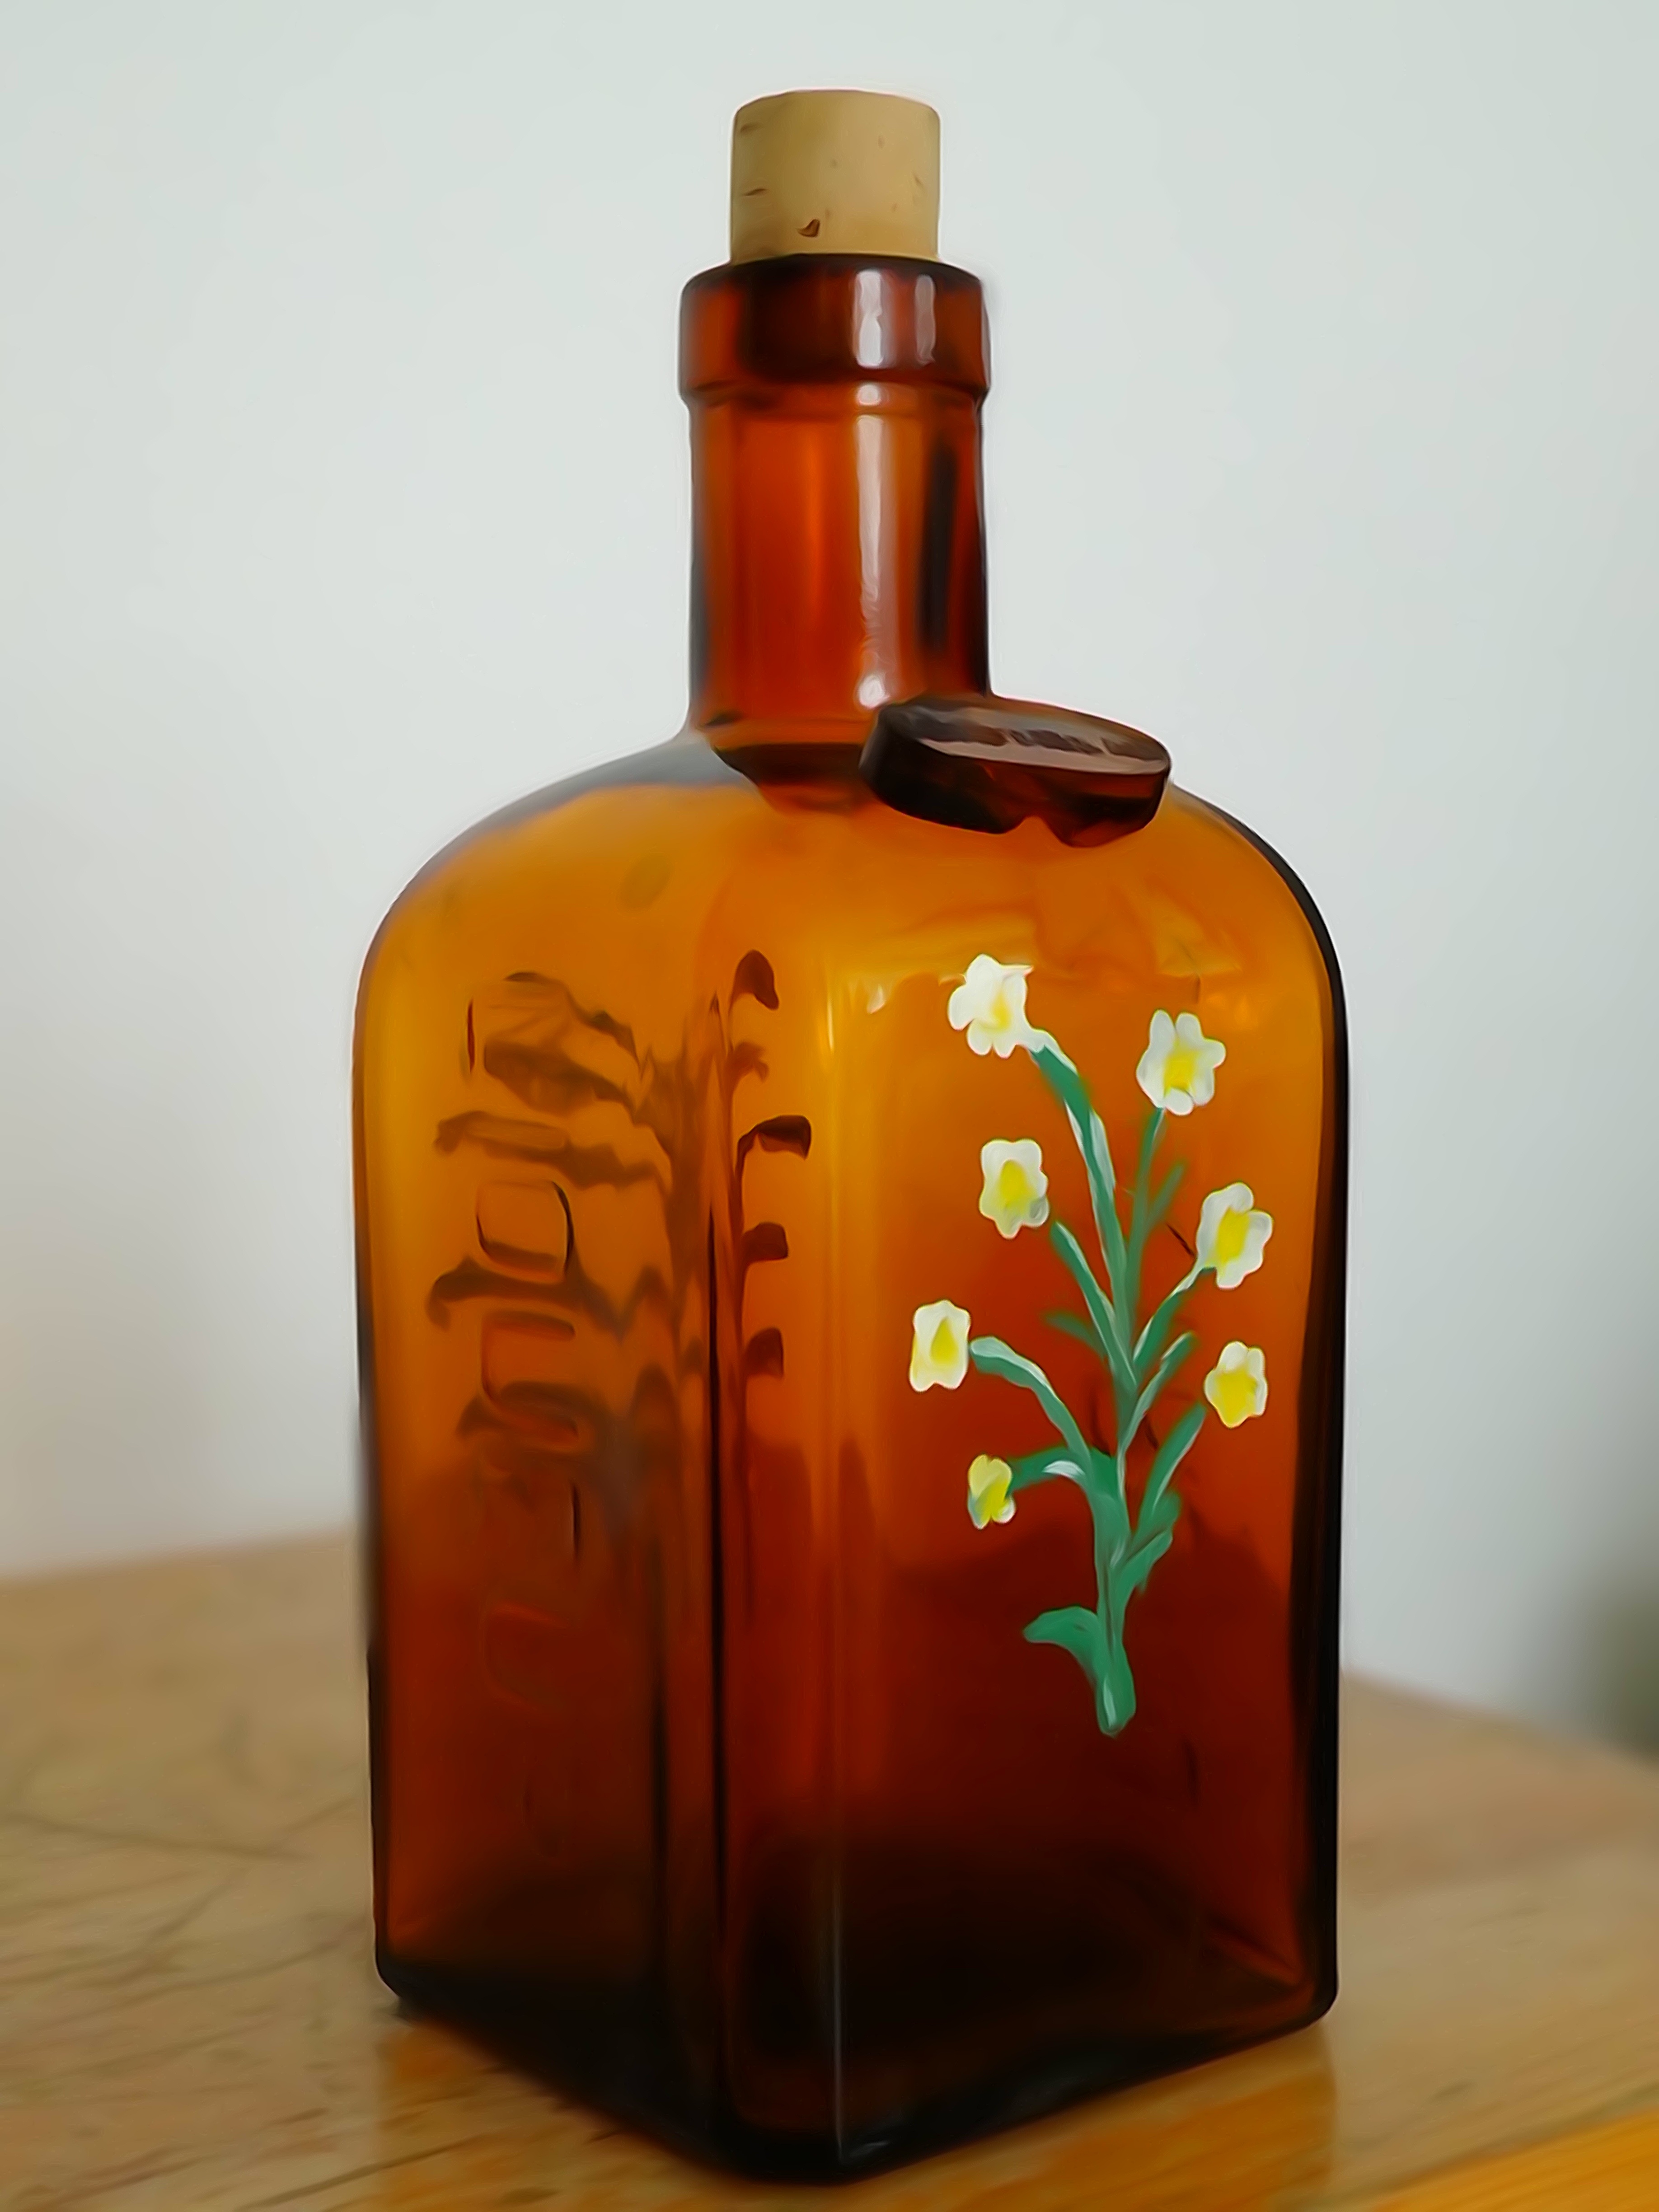
glass, decoration, drink, bottle, wine bottle, glass bottle, whisky, liqueur, the art of, alcoholic beverage, distilled beverage, drinkware